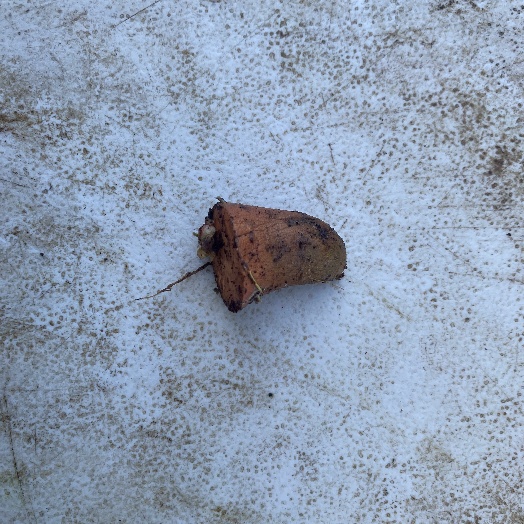
Label: Food Organics